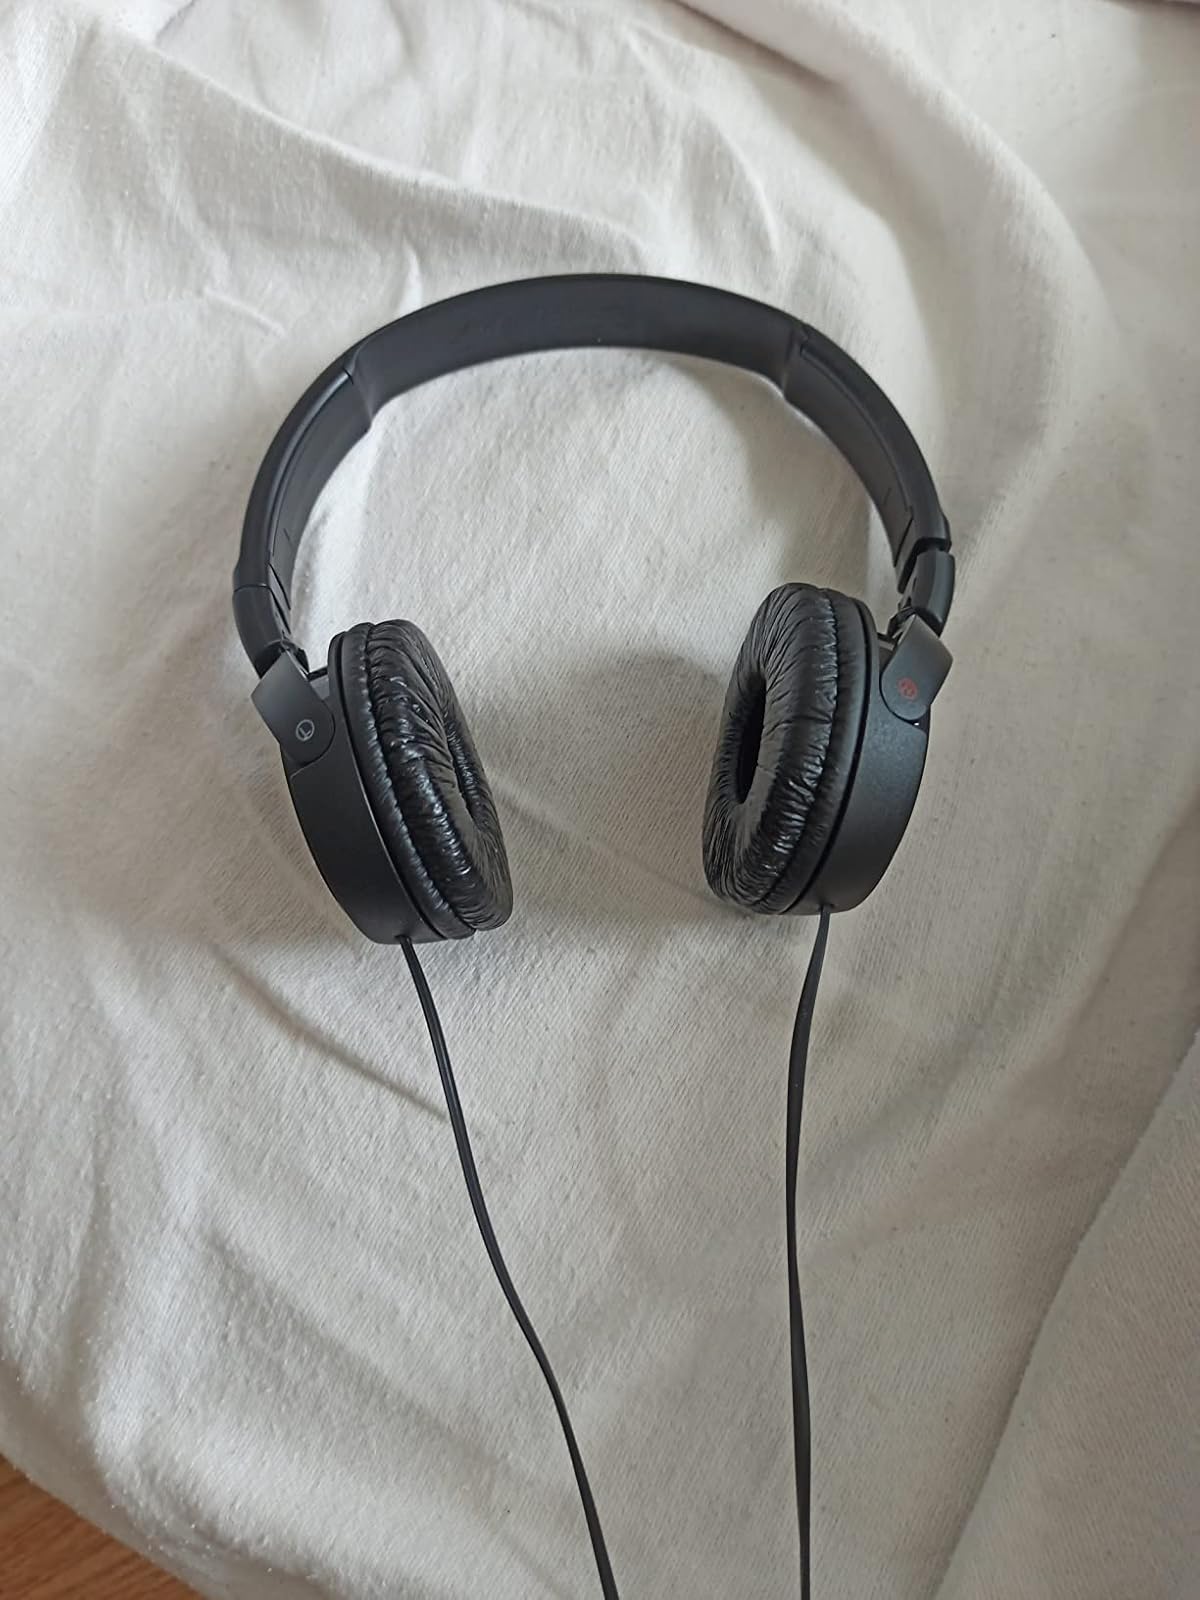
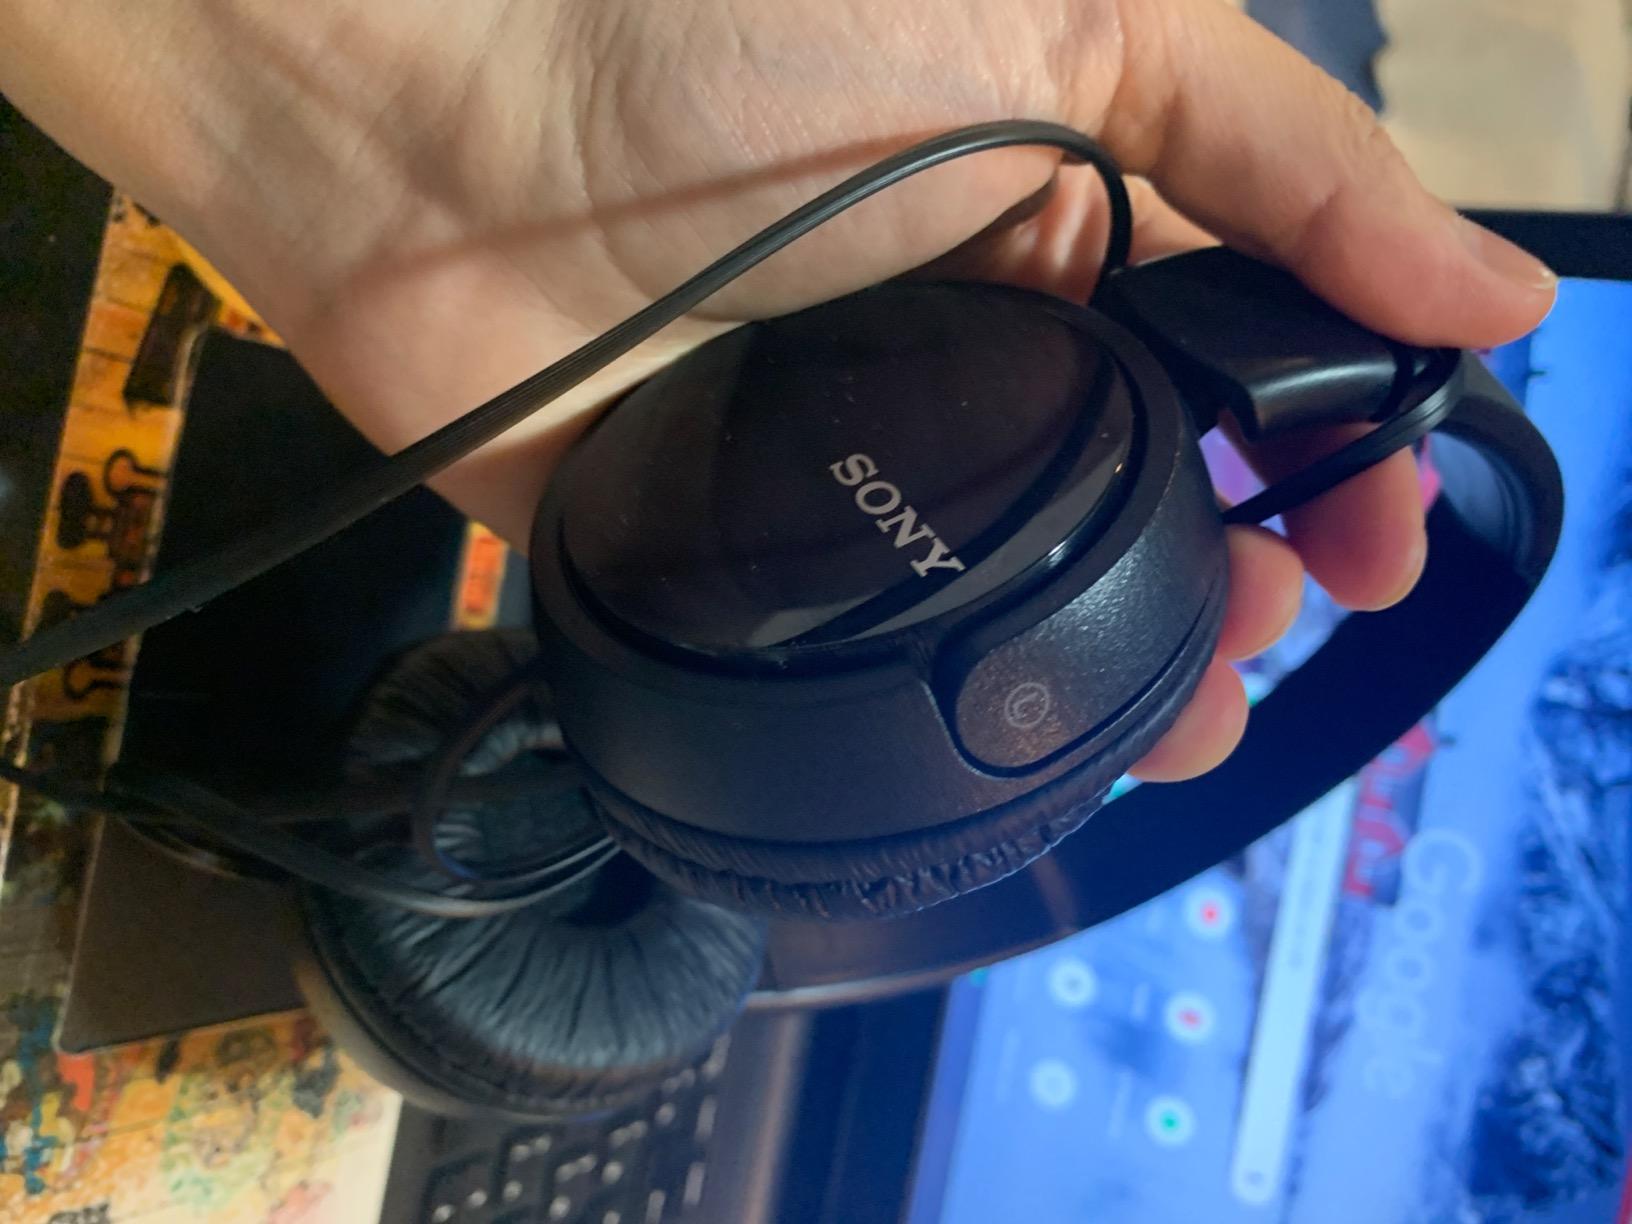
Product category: headphones
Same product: yes